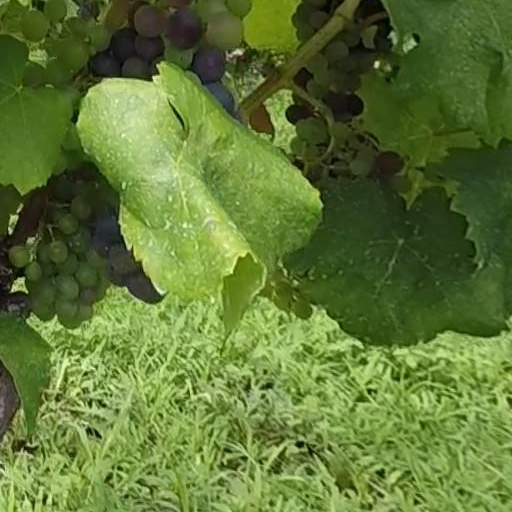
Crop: grape